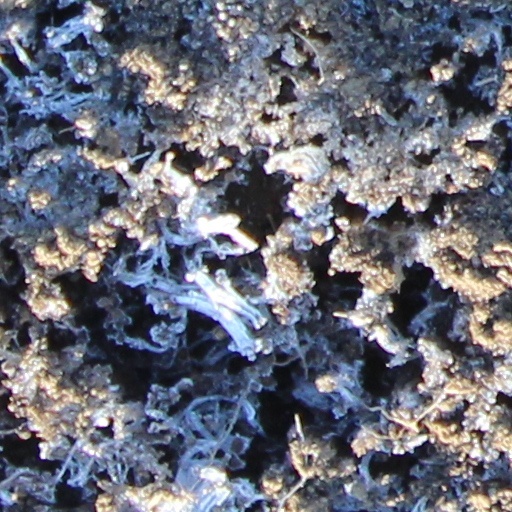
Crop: wheat